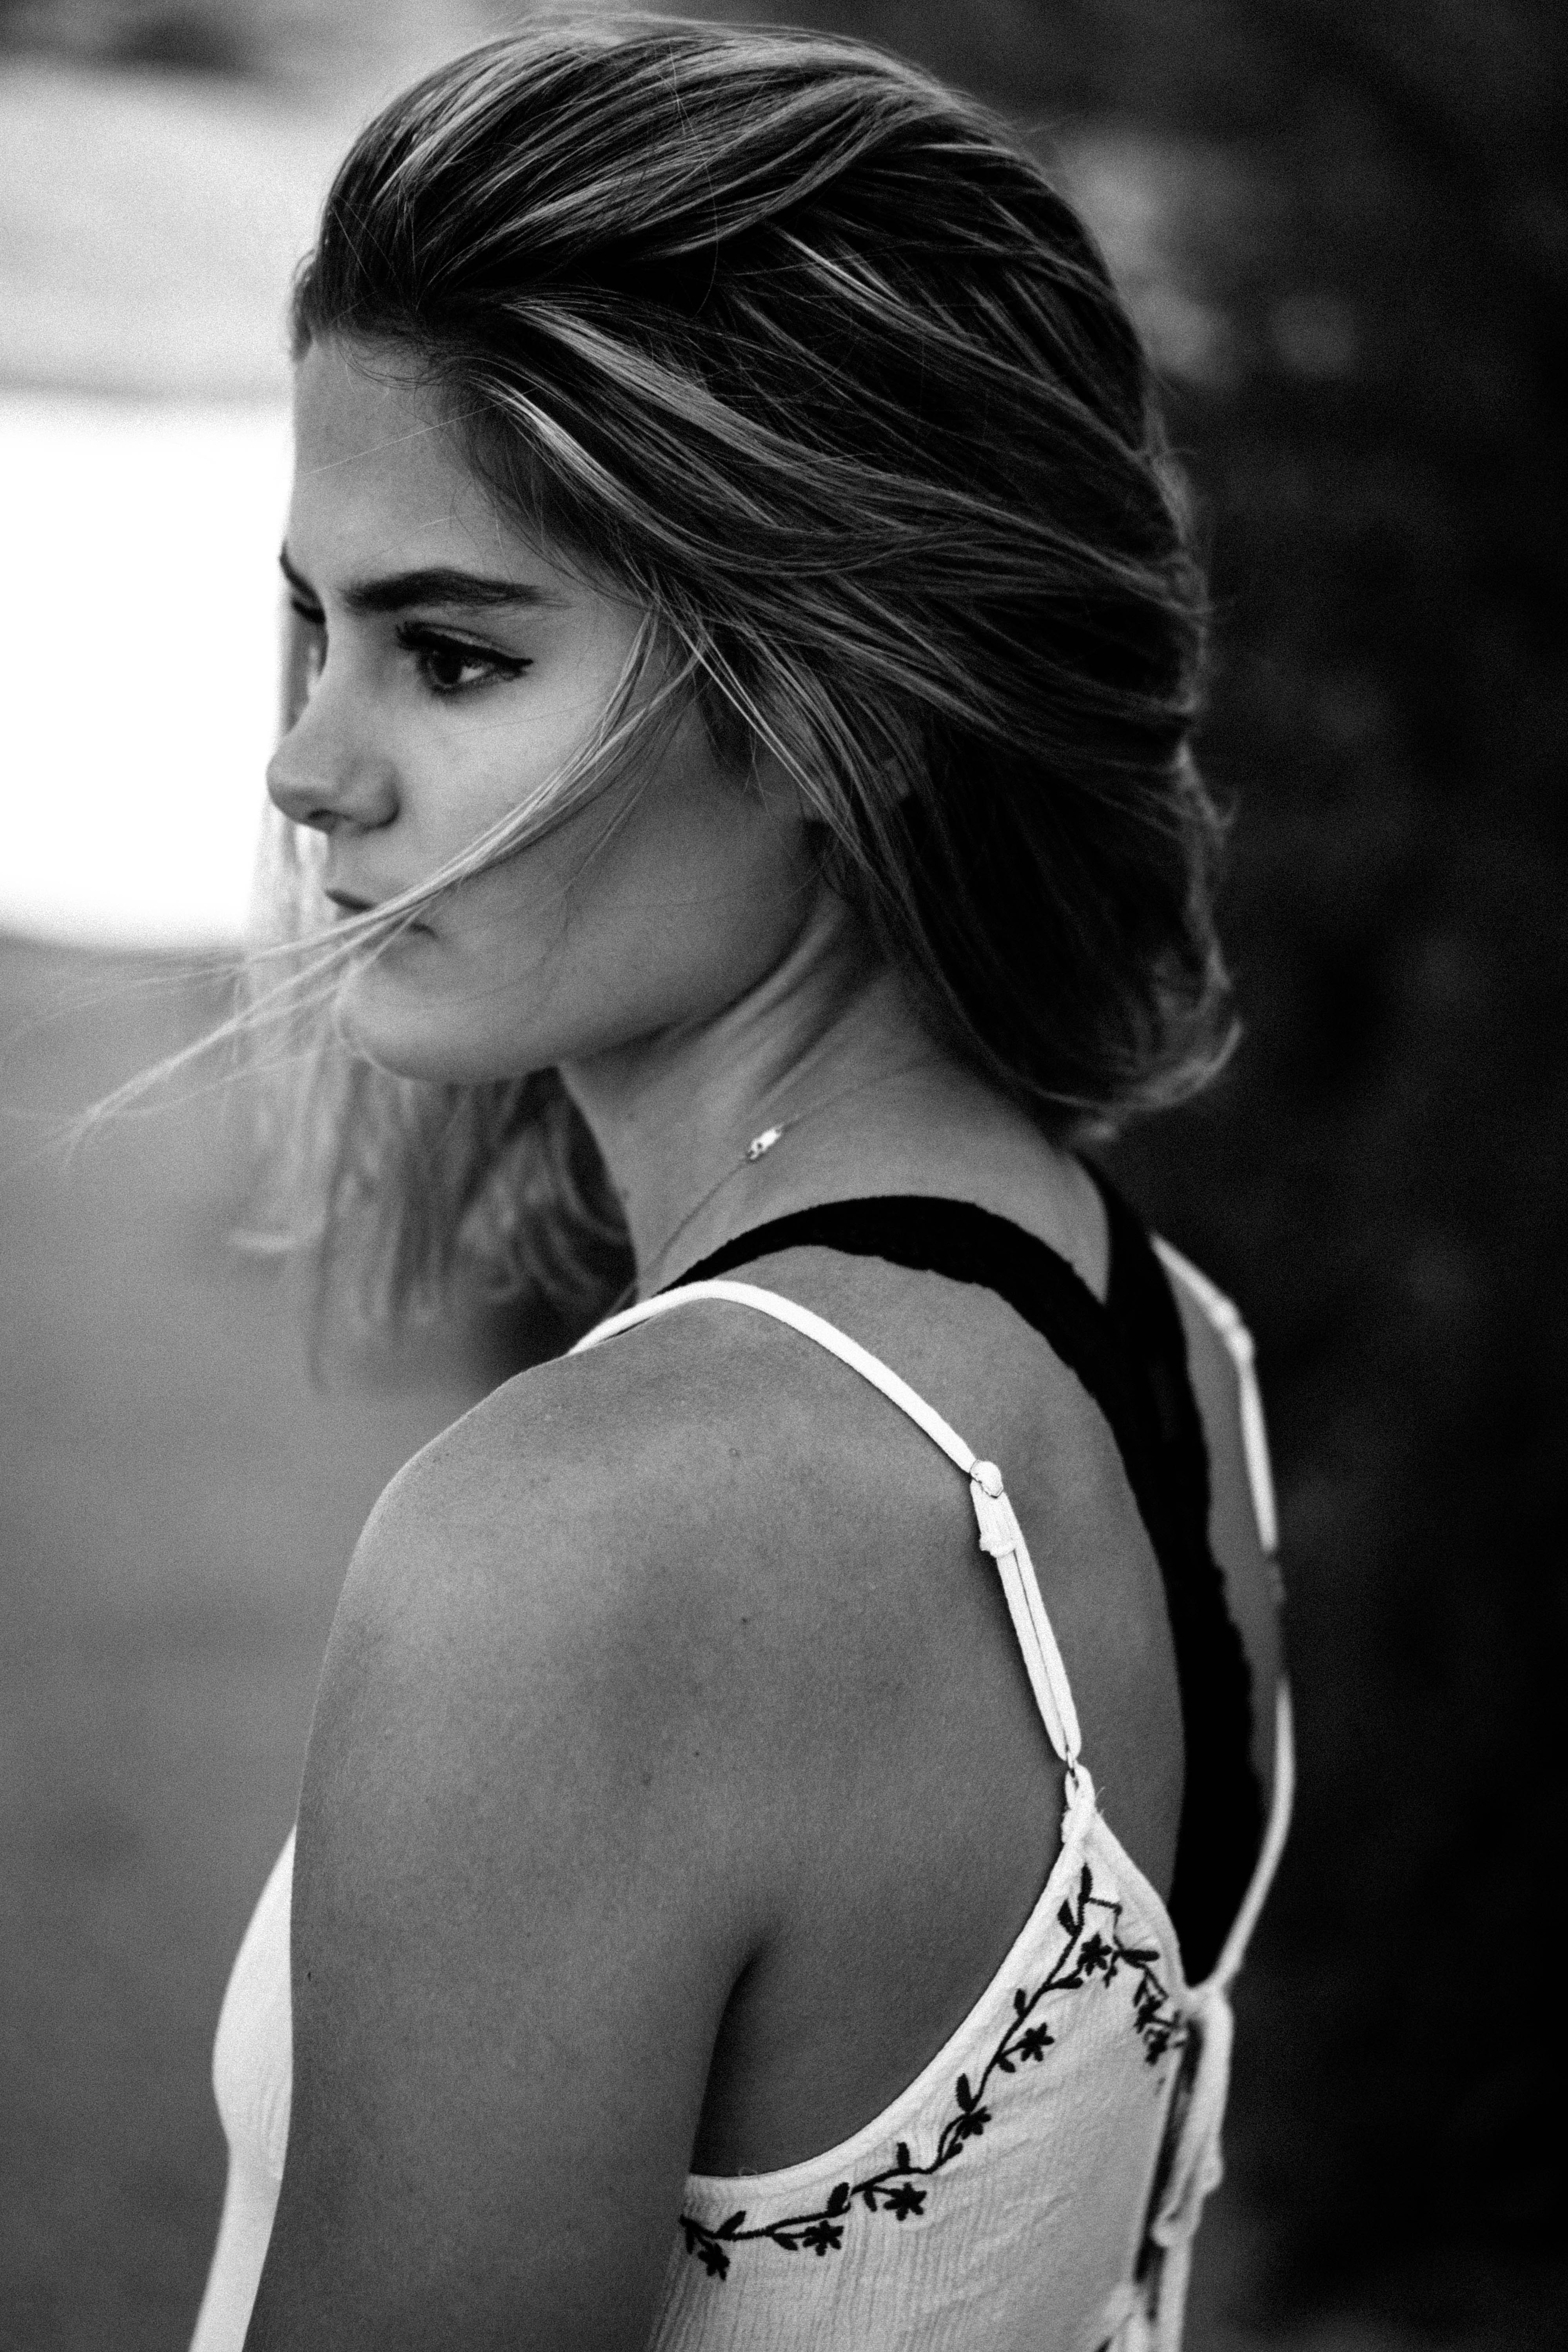
hair, white, photograph, shoulder, black, black and white, beauty, lip, hairstyle, monochrome, monochrome photography, model, photo shoot, blond, photography, eye, long hair, joint, dress, hand, neck, smile, back, brown hair, portrait photography, flash photography, black hair, style, fashion accessory, ear, eyelash